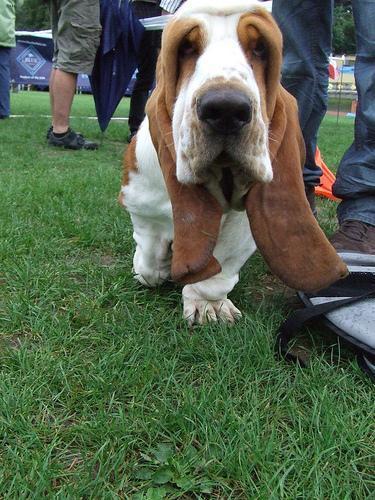
basset hound